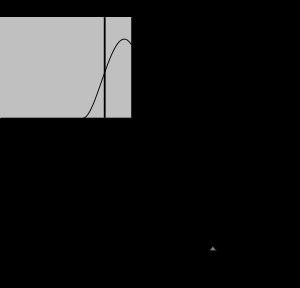
La méthode contrainte-résistance est une méthode d'essais visant à qualifier la fiabilité d'un système. C'est une approche statistique qui permet de relier la durée de vie d'un produit aux sollicitations auxquelles il est soumis. Elle est adaptée aux cas où condition de résistance T ≥ t₀ peut s'exprimer sous la forme